Carlos Romero Barceló

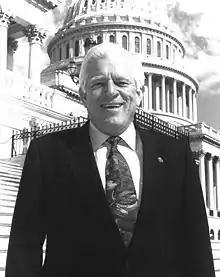
Carlos Romero Barcelo in Washington, D.C.

In the 1992 elections, Romero was elected to the 103rd and 104th United States Congress as Resident Commissioner of Puerto Rico, and relocated to Washington, D.C. He was re-elected to the 105th and 106th United States Congress as well.